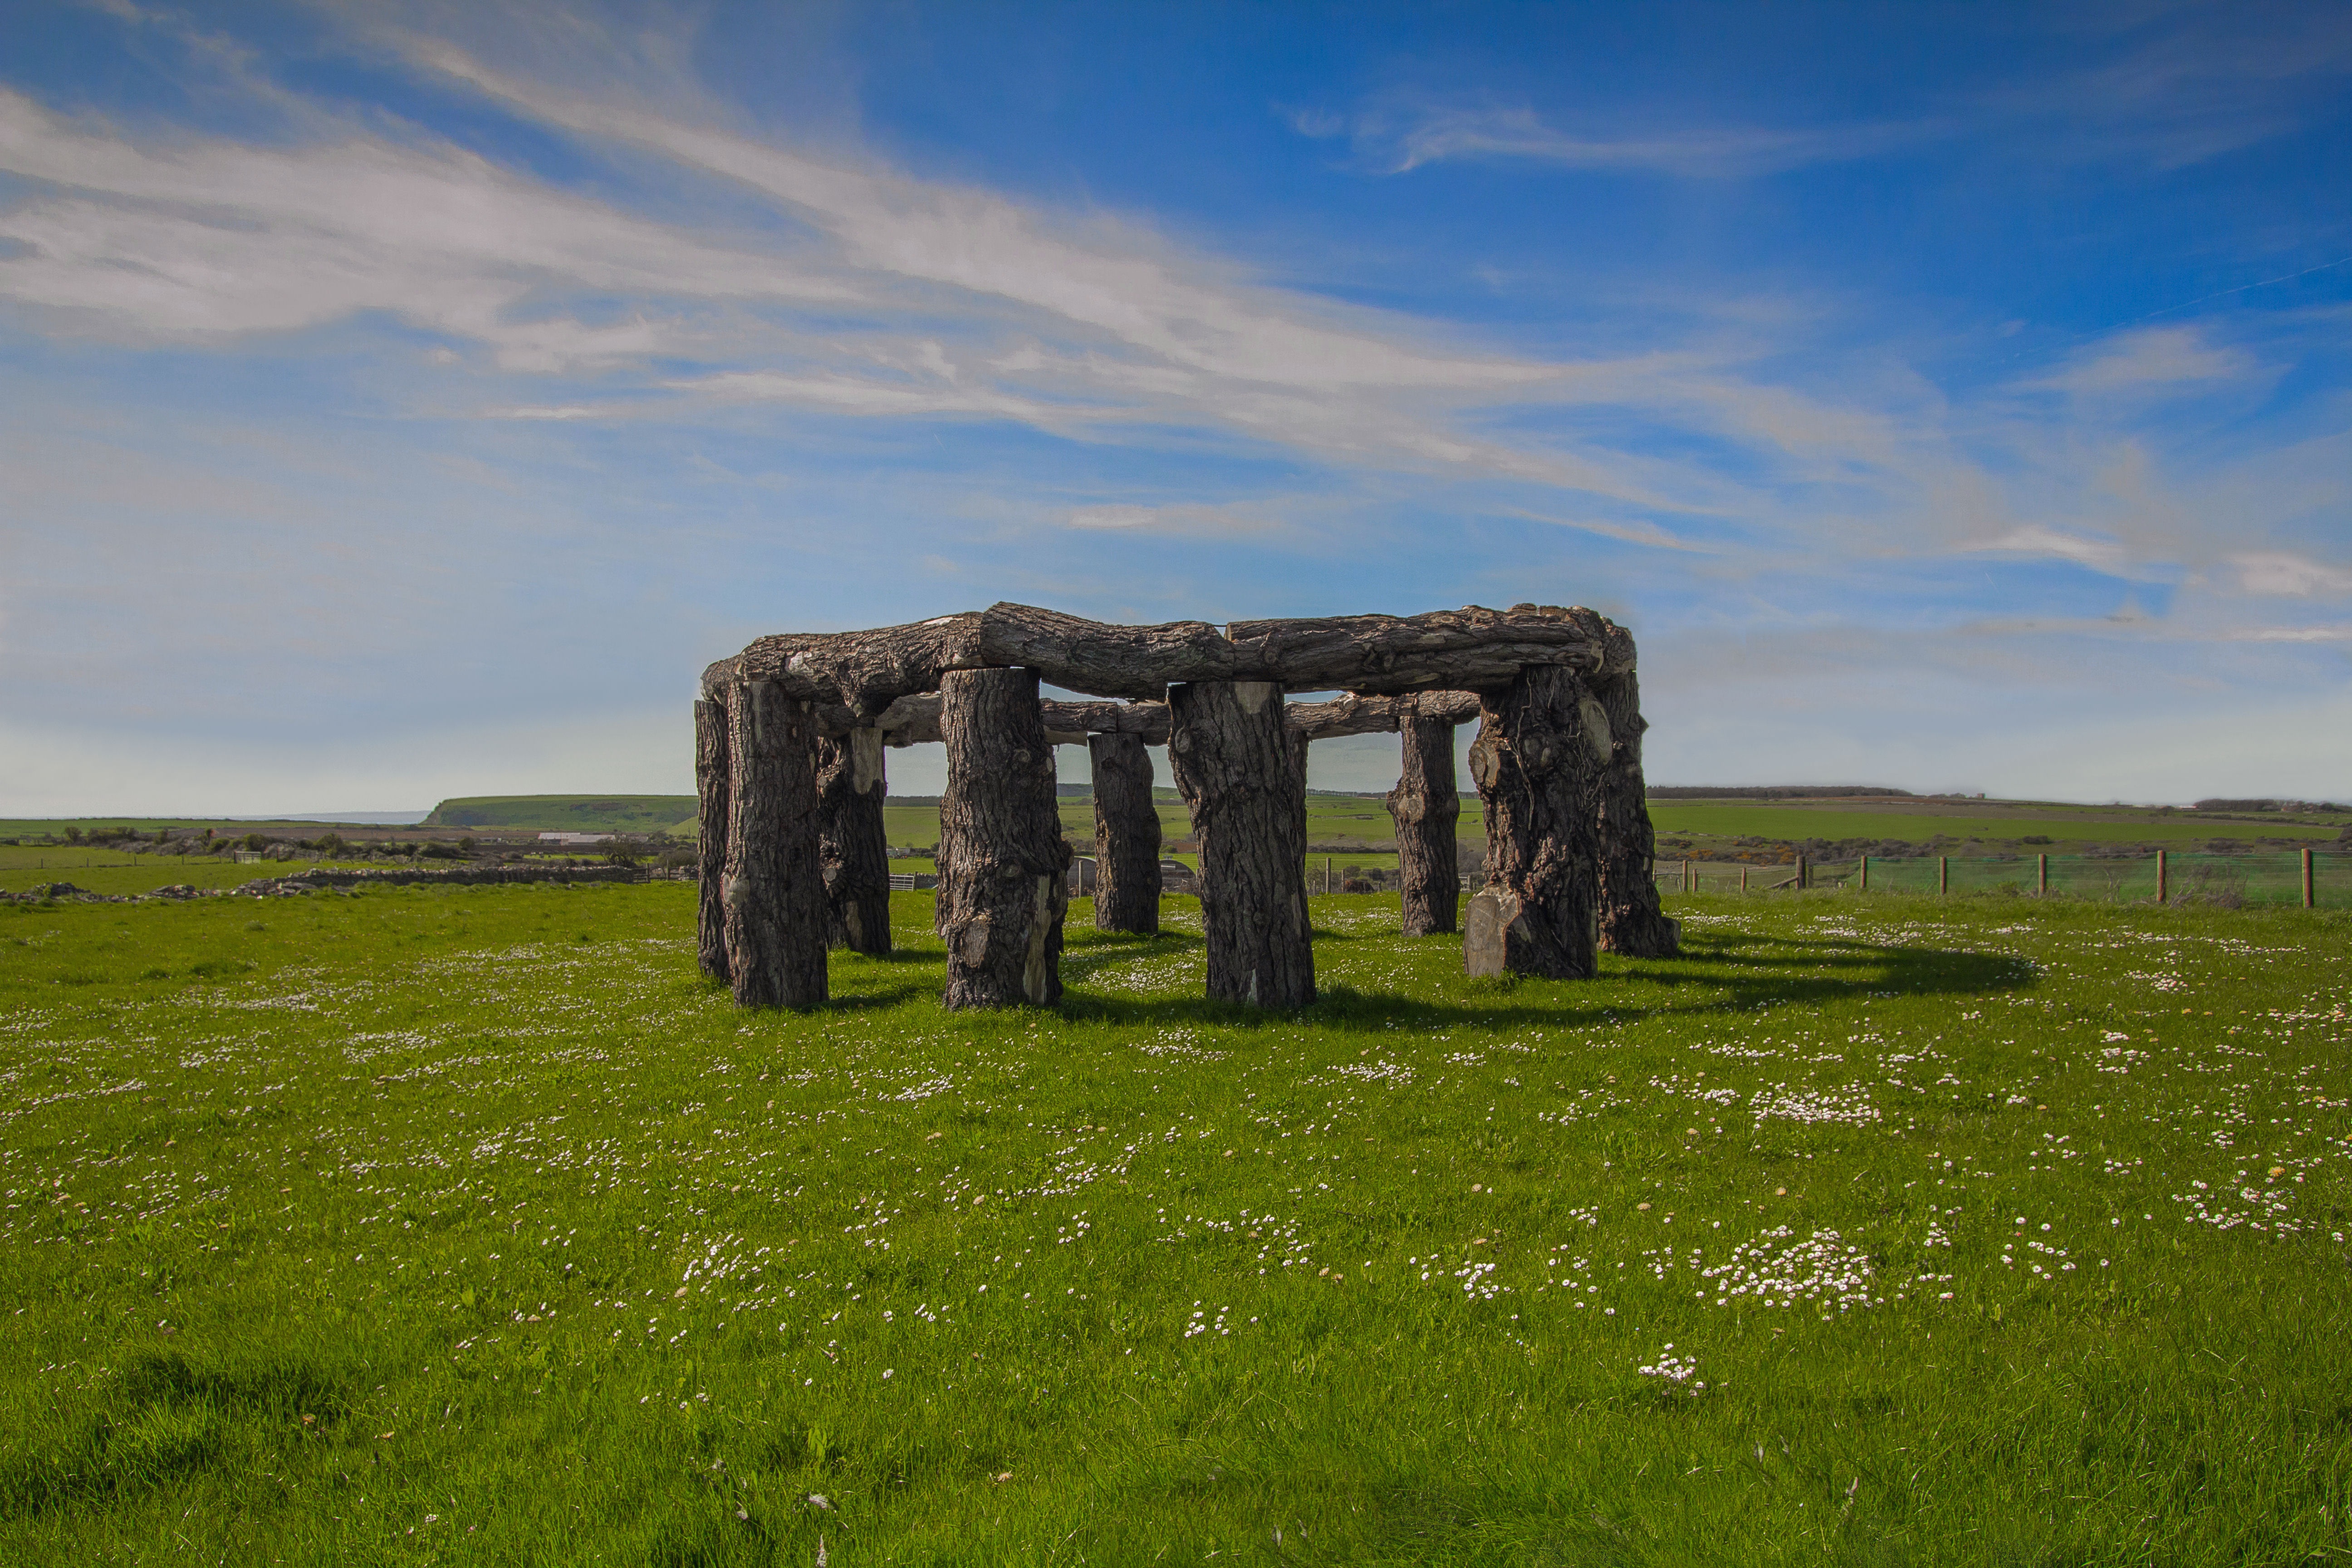
landscape, sea, coast, grass, rock, horizon, mountain, cloud, sky, wood, meadow, hill, building, terrain, plain, england, art, grassland, ruins, plateau, ecosystem, dorset, rural area